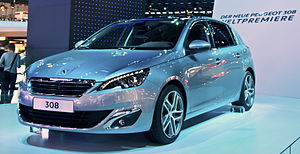
Peugeot / Udmærkelser
Peugeot 308, Årets Bil i Europa og i Italien
Peugeot er et fransk bilmærke og en del af PSA Peugeot Citroën, som er Europas næststørste bilfabrikant.